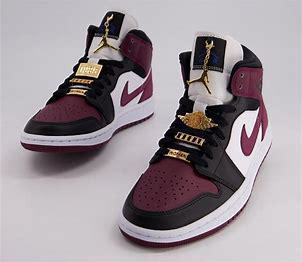
Brand: Nike
Model: Air Jordan 1